John Brooks House

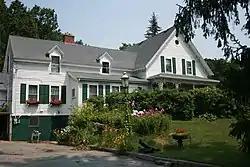

The John Brooks House is an historic house at 12 Nelson Place in Worcester, Massachusetts. Built between 1847 and 1856 by John Brooks, a prominent local farmer and politician, it is one of a small number of 19th-century farmhouses still standing in the city. The house was listed on the National Register of Historic Places in 1980, at which time it was still the hands of Brooks' descendants.